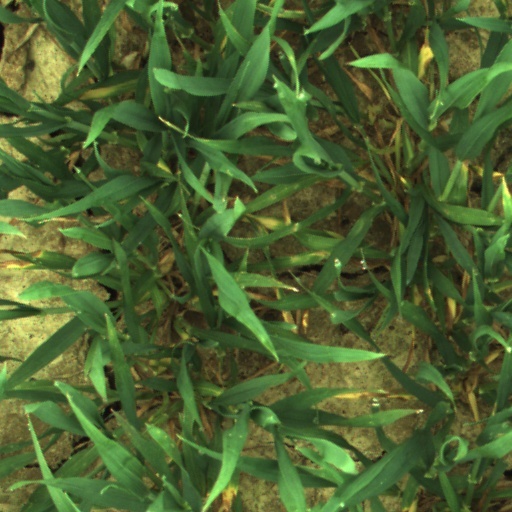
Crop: wheat